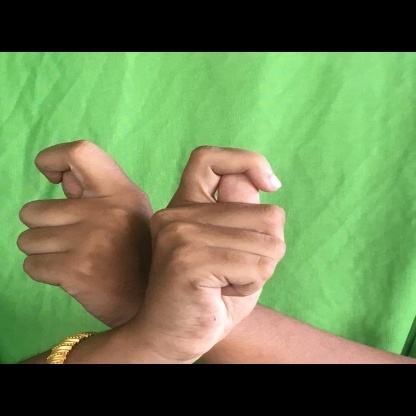
Mudra: Berunda